George T. Day

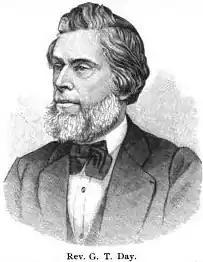
George T Day Free Will Baptist pastor and writer

George T. Day (1822–1875) was a Free Will Baptist writer, publisher, pastor and professor.